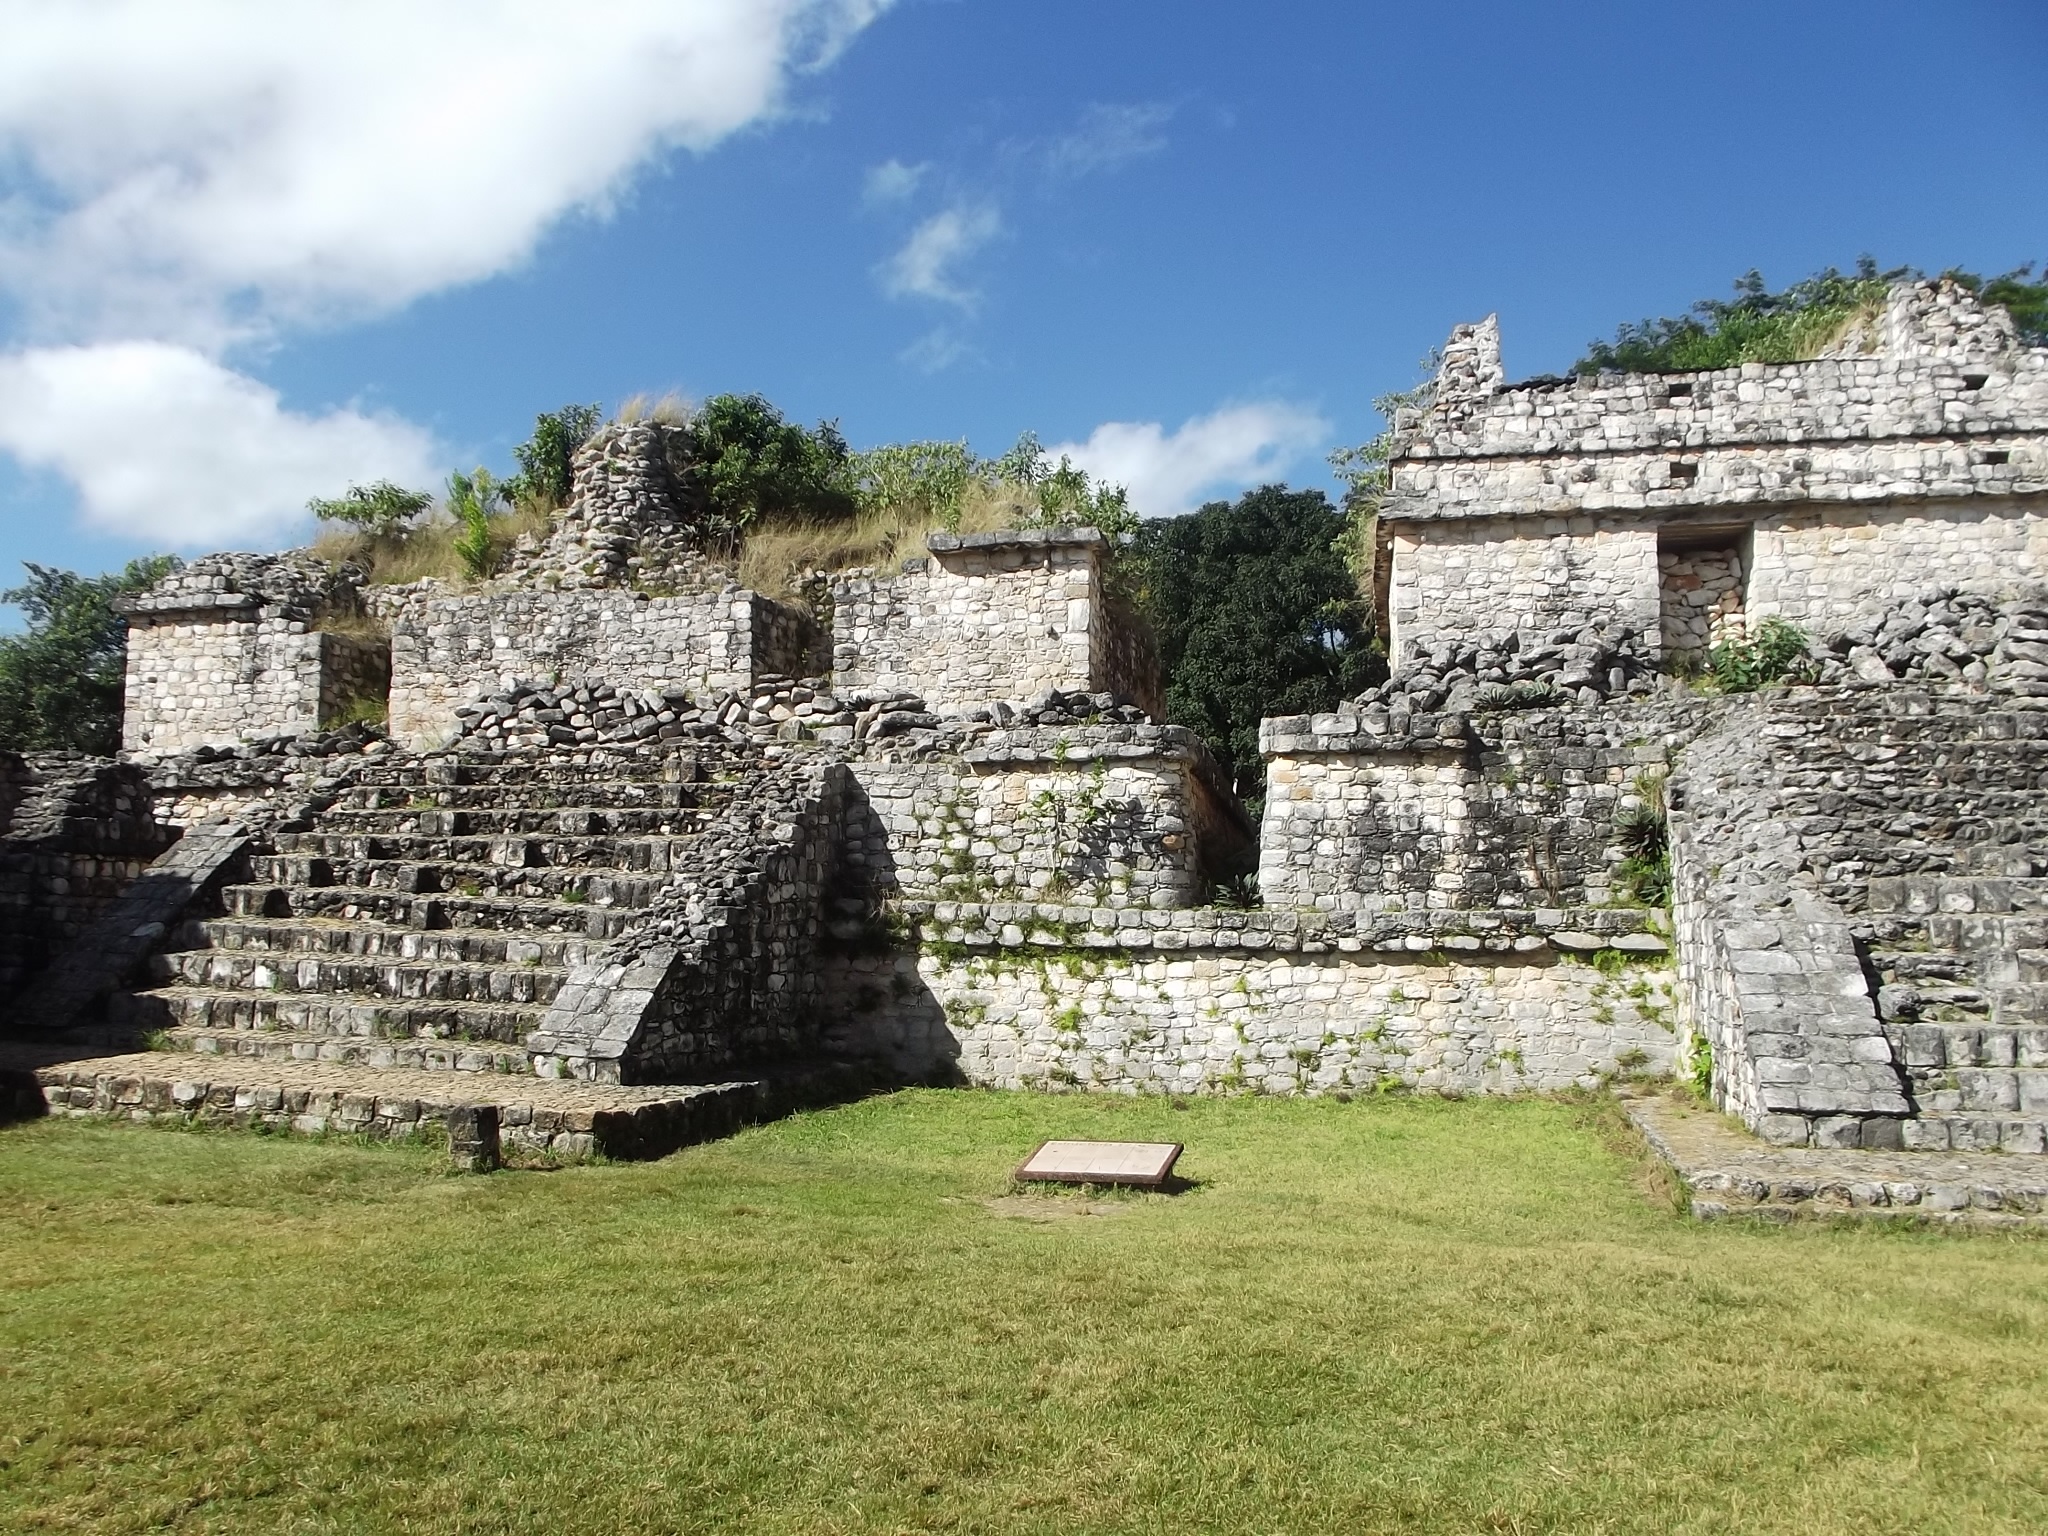
architecture, building, monument, village, fortification, mexico, ruins, monastery, estate, maya, archaeological site, unesco world heritage site, historic site, ancient history, ek balam, maya civilization